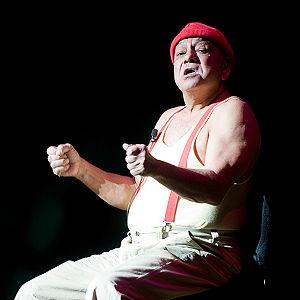
Cet article présente les personnages du feuilleton télévisé Lost : Les Disparus.